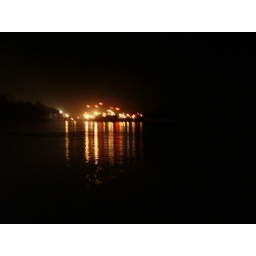
i shot this at mongla.... those are the lights of bn ships in the river Pashur.